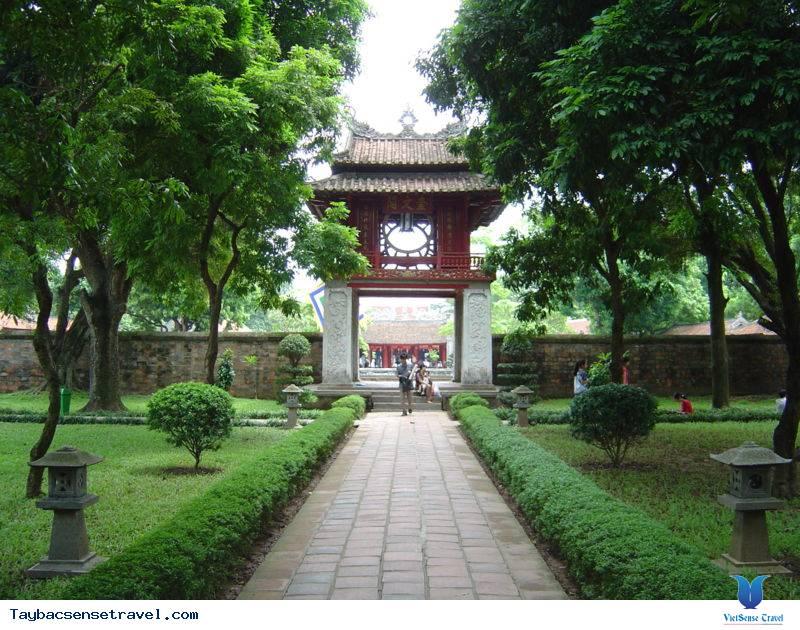
có những cái cây cổ thụ ở trong vườn cây hai bên lối vào di tích